Interstate 195 (Florida)

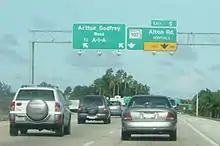
I-195 at exit 5

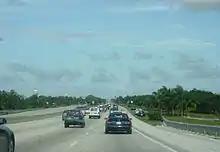
I-195 eastbound toward Miami Beach

I-195 begins at the eastern end of the I-95 and SR 112 interchange, also known as the 36th Street Interchange, heading east with interchanges with Miami Avenue and US 1 before heading onto the Julia Tuttle Causeway, where the Interstate crosses Biscayne Bay. At the eastern end of the causeway in Miami Beach, it has an interchange with SR 907 before terminating at the intersection of SR 907A and Arthur Godfrey Road, about west of SR A1A.